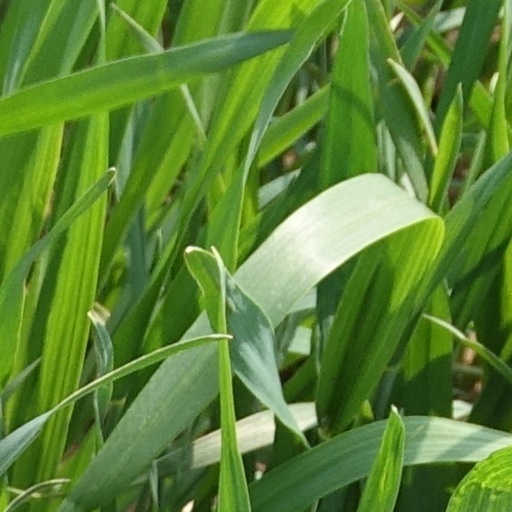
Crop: wheat